Ōzeki station (Fukui)

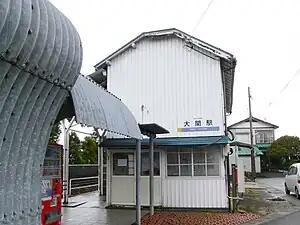
Ōzeki Station

is an Echizen Railway Mikuni Awara Line railway station located in the city of Sakai, Fukui Prefecture, Japan.